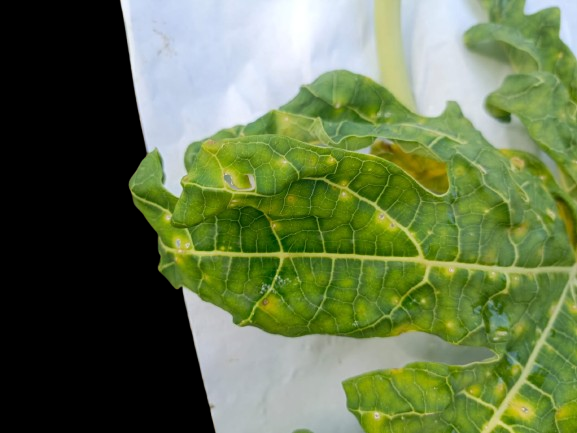
Crop: Papaya
Label: Curled_Yellow_Spot